Prestwich

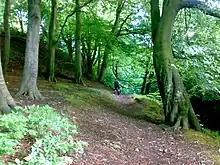
One of the trails to Mere Clough

Public transport in Prestwich is coordinated by Transport for Greater Manchester. It has good transport links to Manchester city centre, Bury and other parts of Greater Manchester.